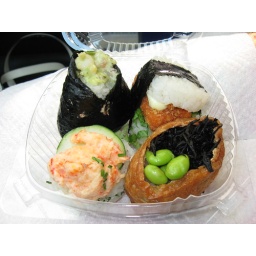
Oms/b: Rice ball in box - wasabi shrimp, fried salmon burger, gorgeous football rice, lobster salad